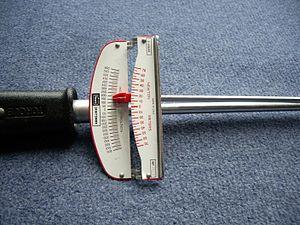
Une clé dynamométrique est un outil qui permet de contrôler le couple de serrage des écrous et des vis afin que ceux-ci soient montés de manière optimale. Quelle que soit la technologie, on peut, à l'usage, classer ces clefs en deux groupes : les clefs à déclenchement qui signalent l'atteinte de la valeur du couple, et celles à lecture directe qui affichent la valeur en cours.